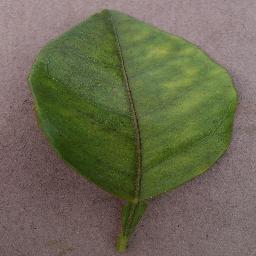
Label: Orange___Haunglongbing_(Citrus_greening)